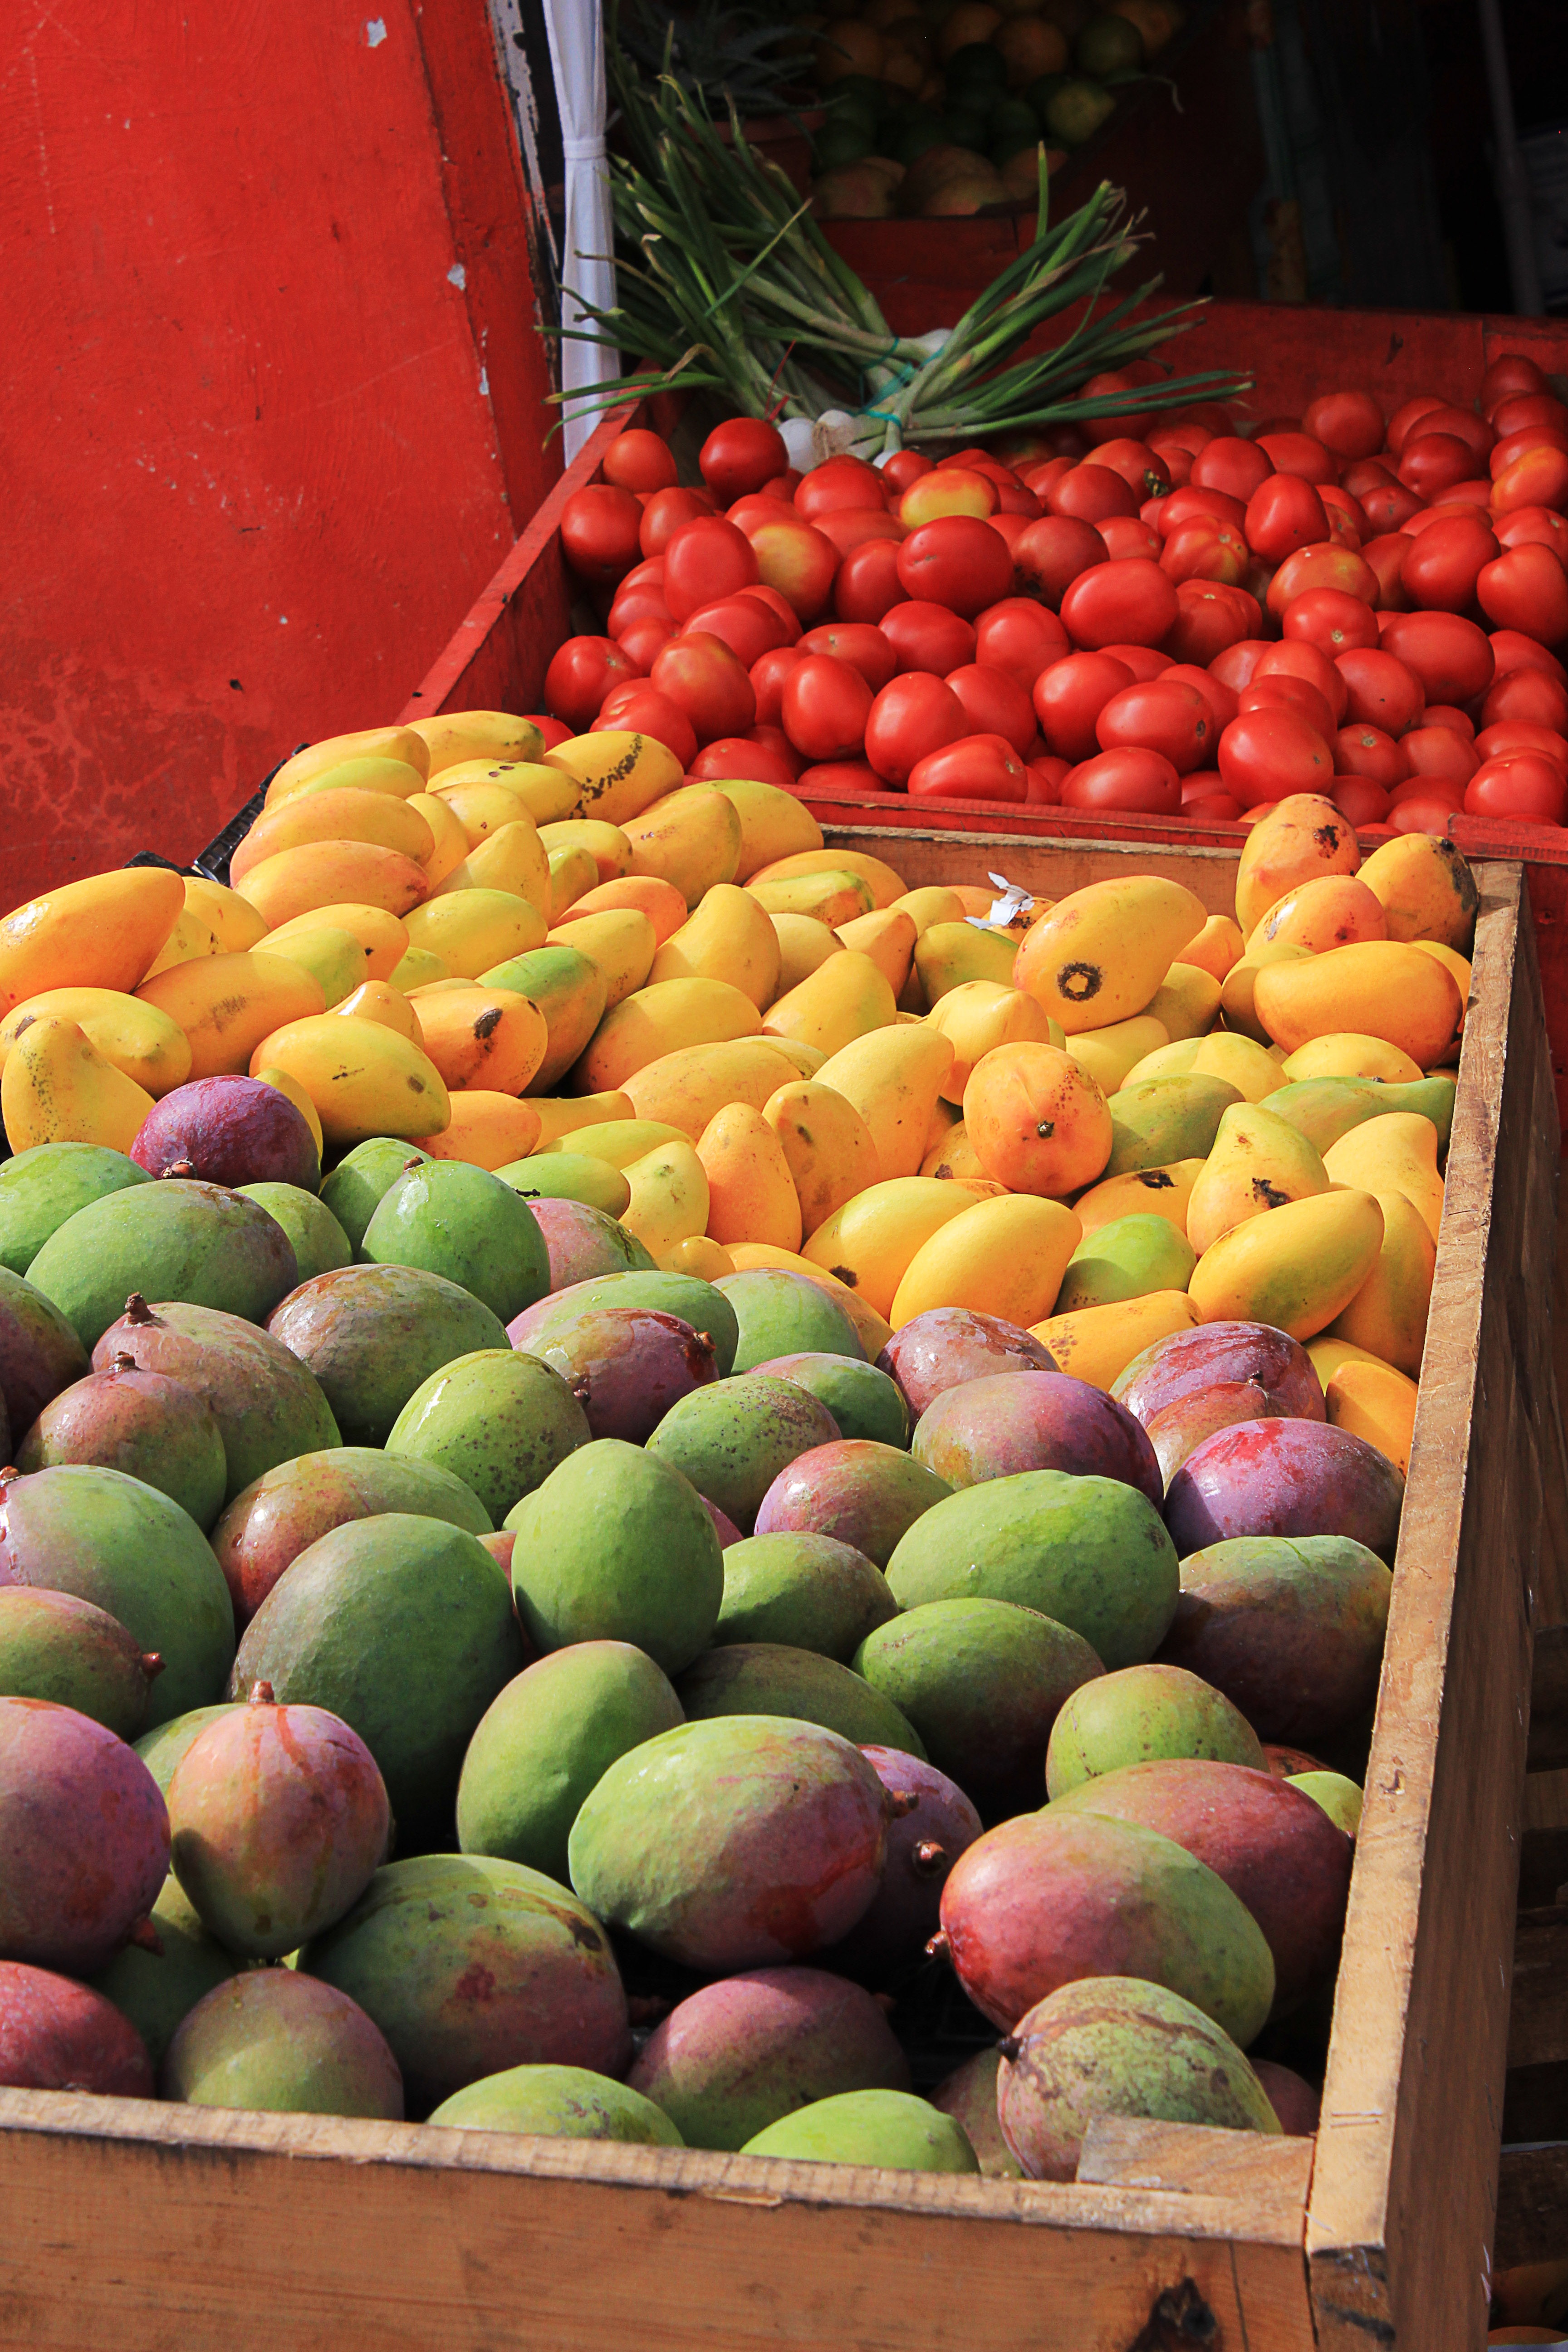
apple, plant, fruit, food, green, red, produce, tropical, market, yellow, fruits, vitamins, flowering plant, rose family, red fruits, land plant, mangoes